Benito Sarti

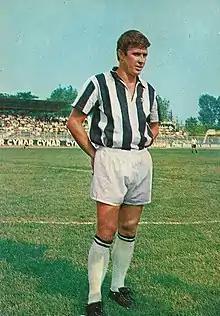
Sarti with Juventus in 1966

Benito Sarti (23 July 1936 – 4 February 2020) was an Italian professional footballer who played as a defender or midfielder.